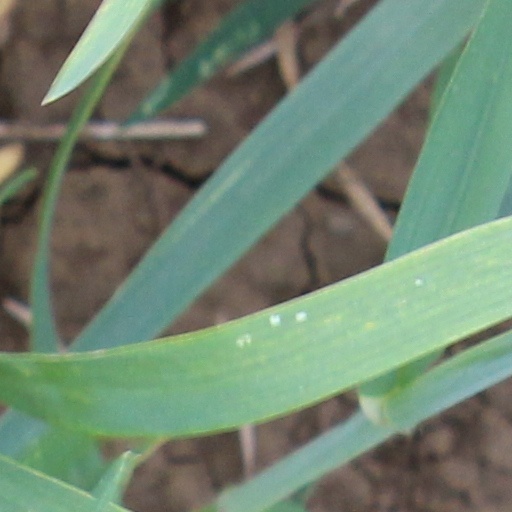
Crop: wheat